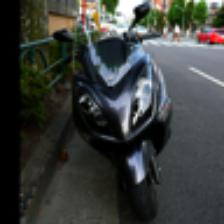
Label: NonHuman